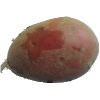
Label: red_potato